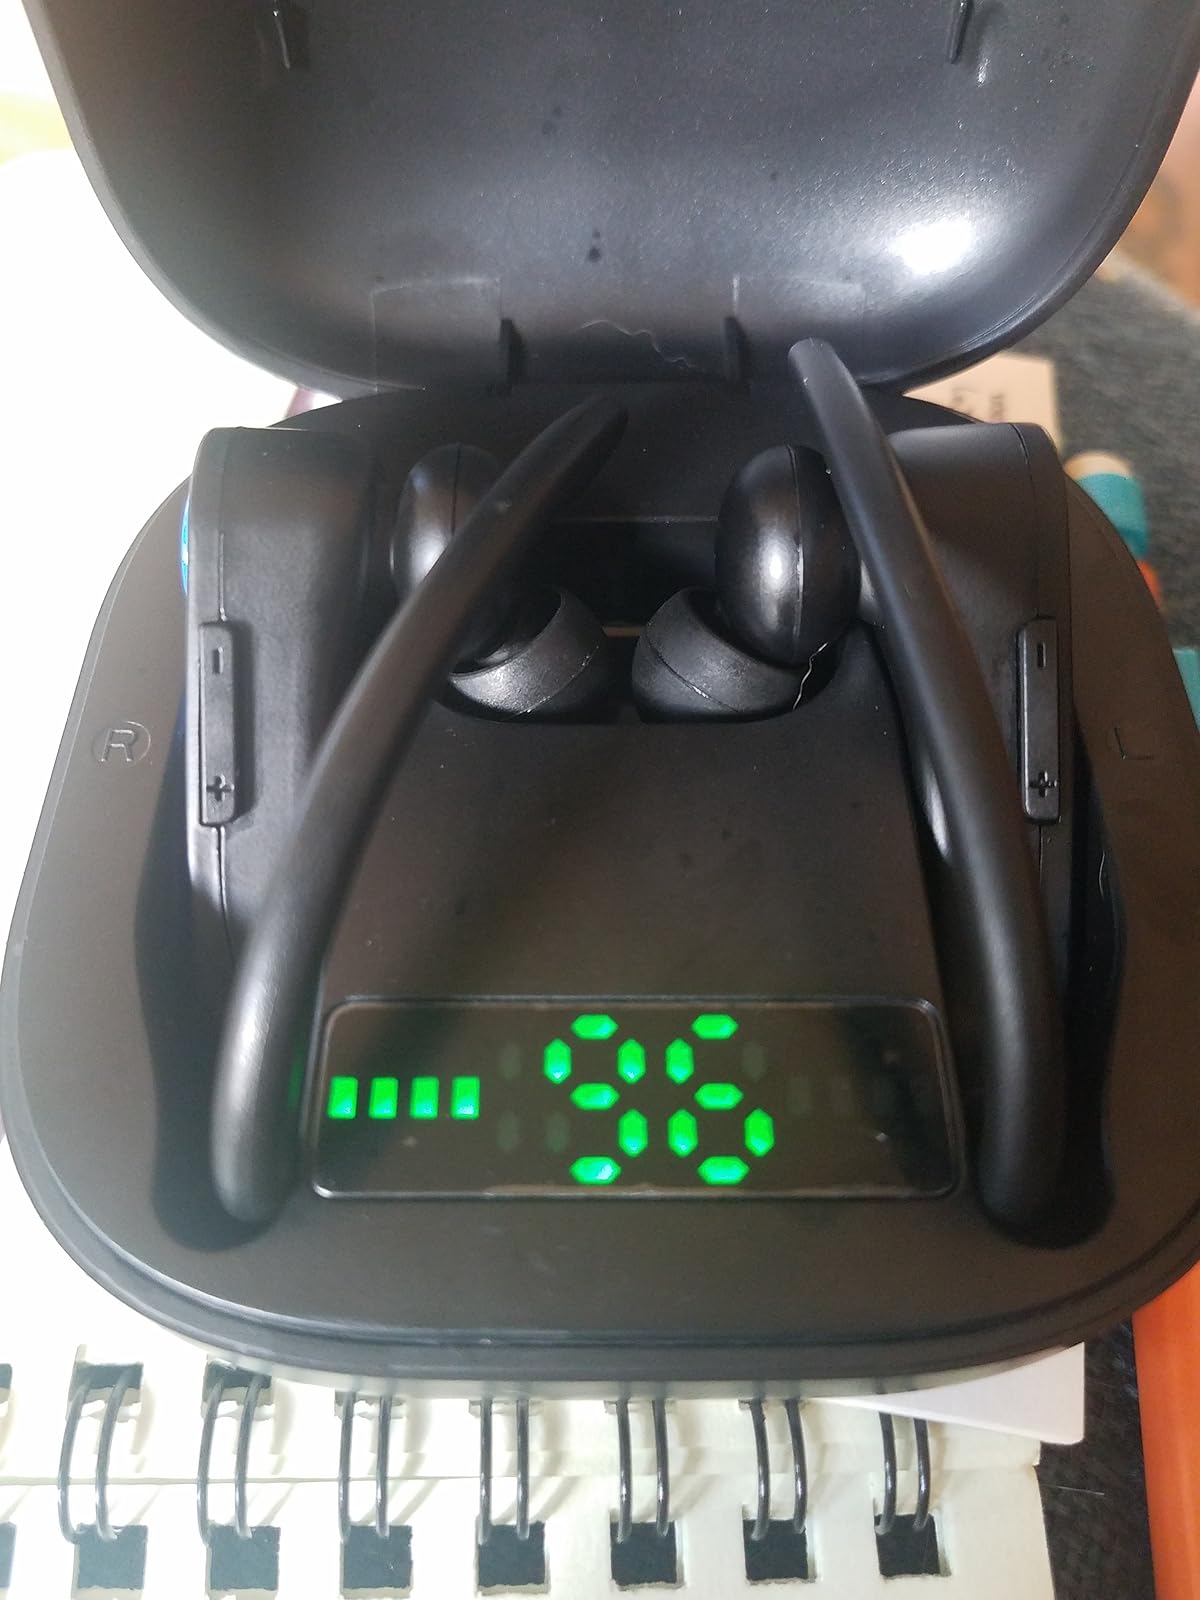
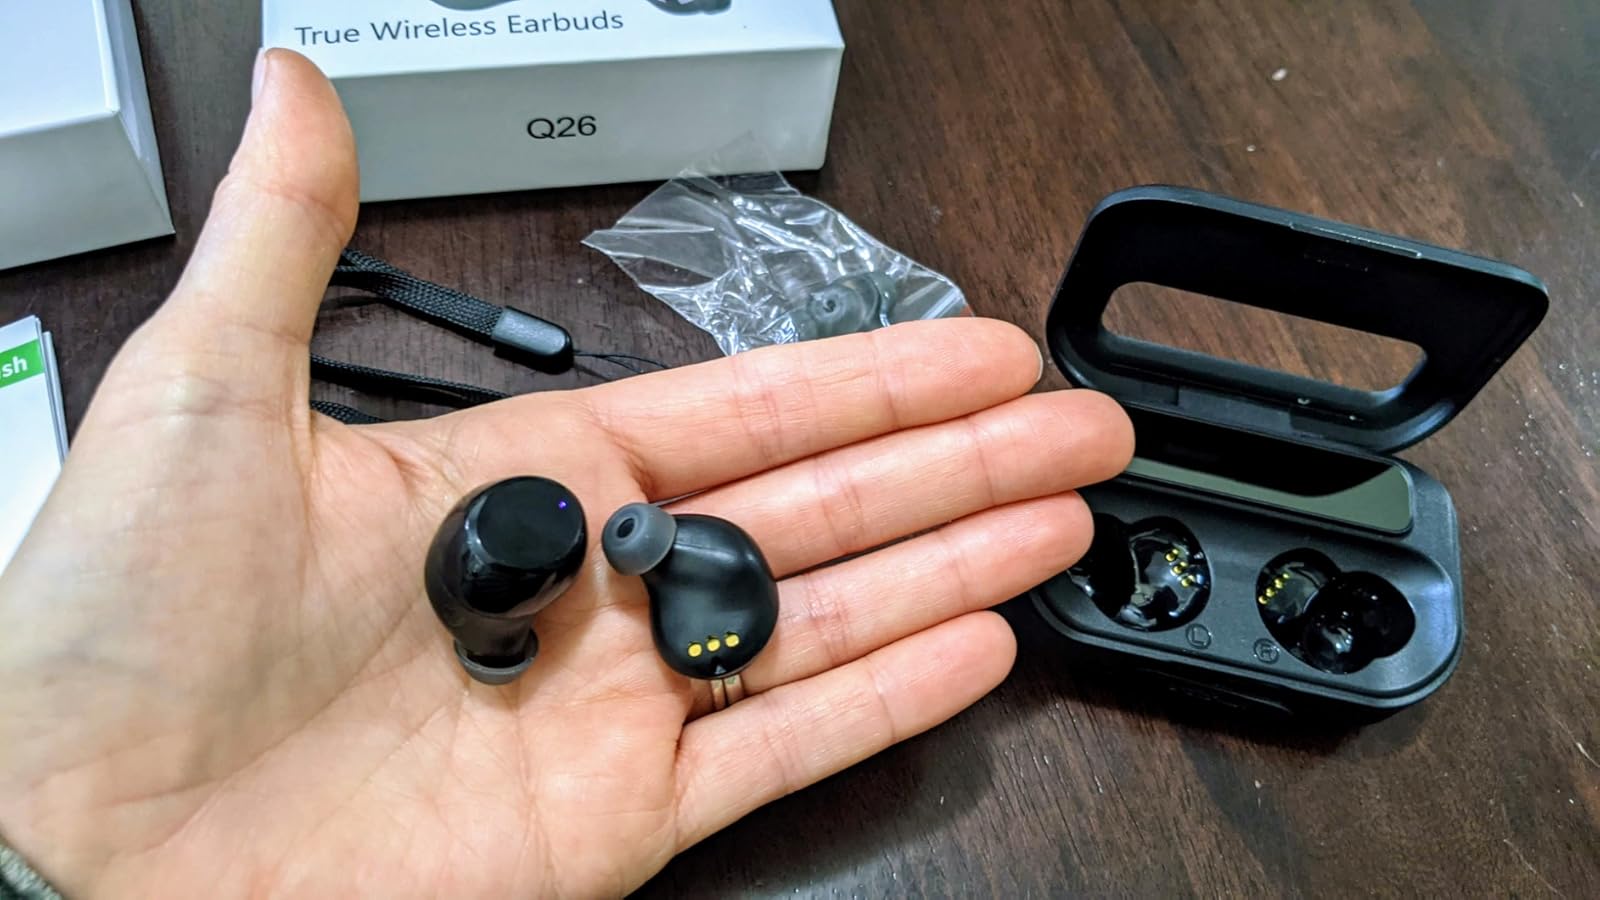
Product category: earbuds
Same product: no